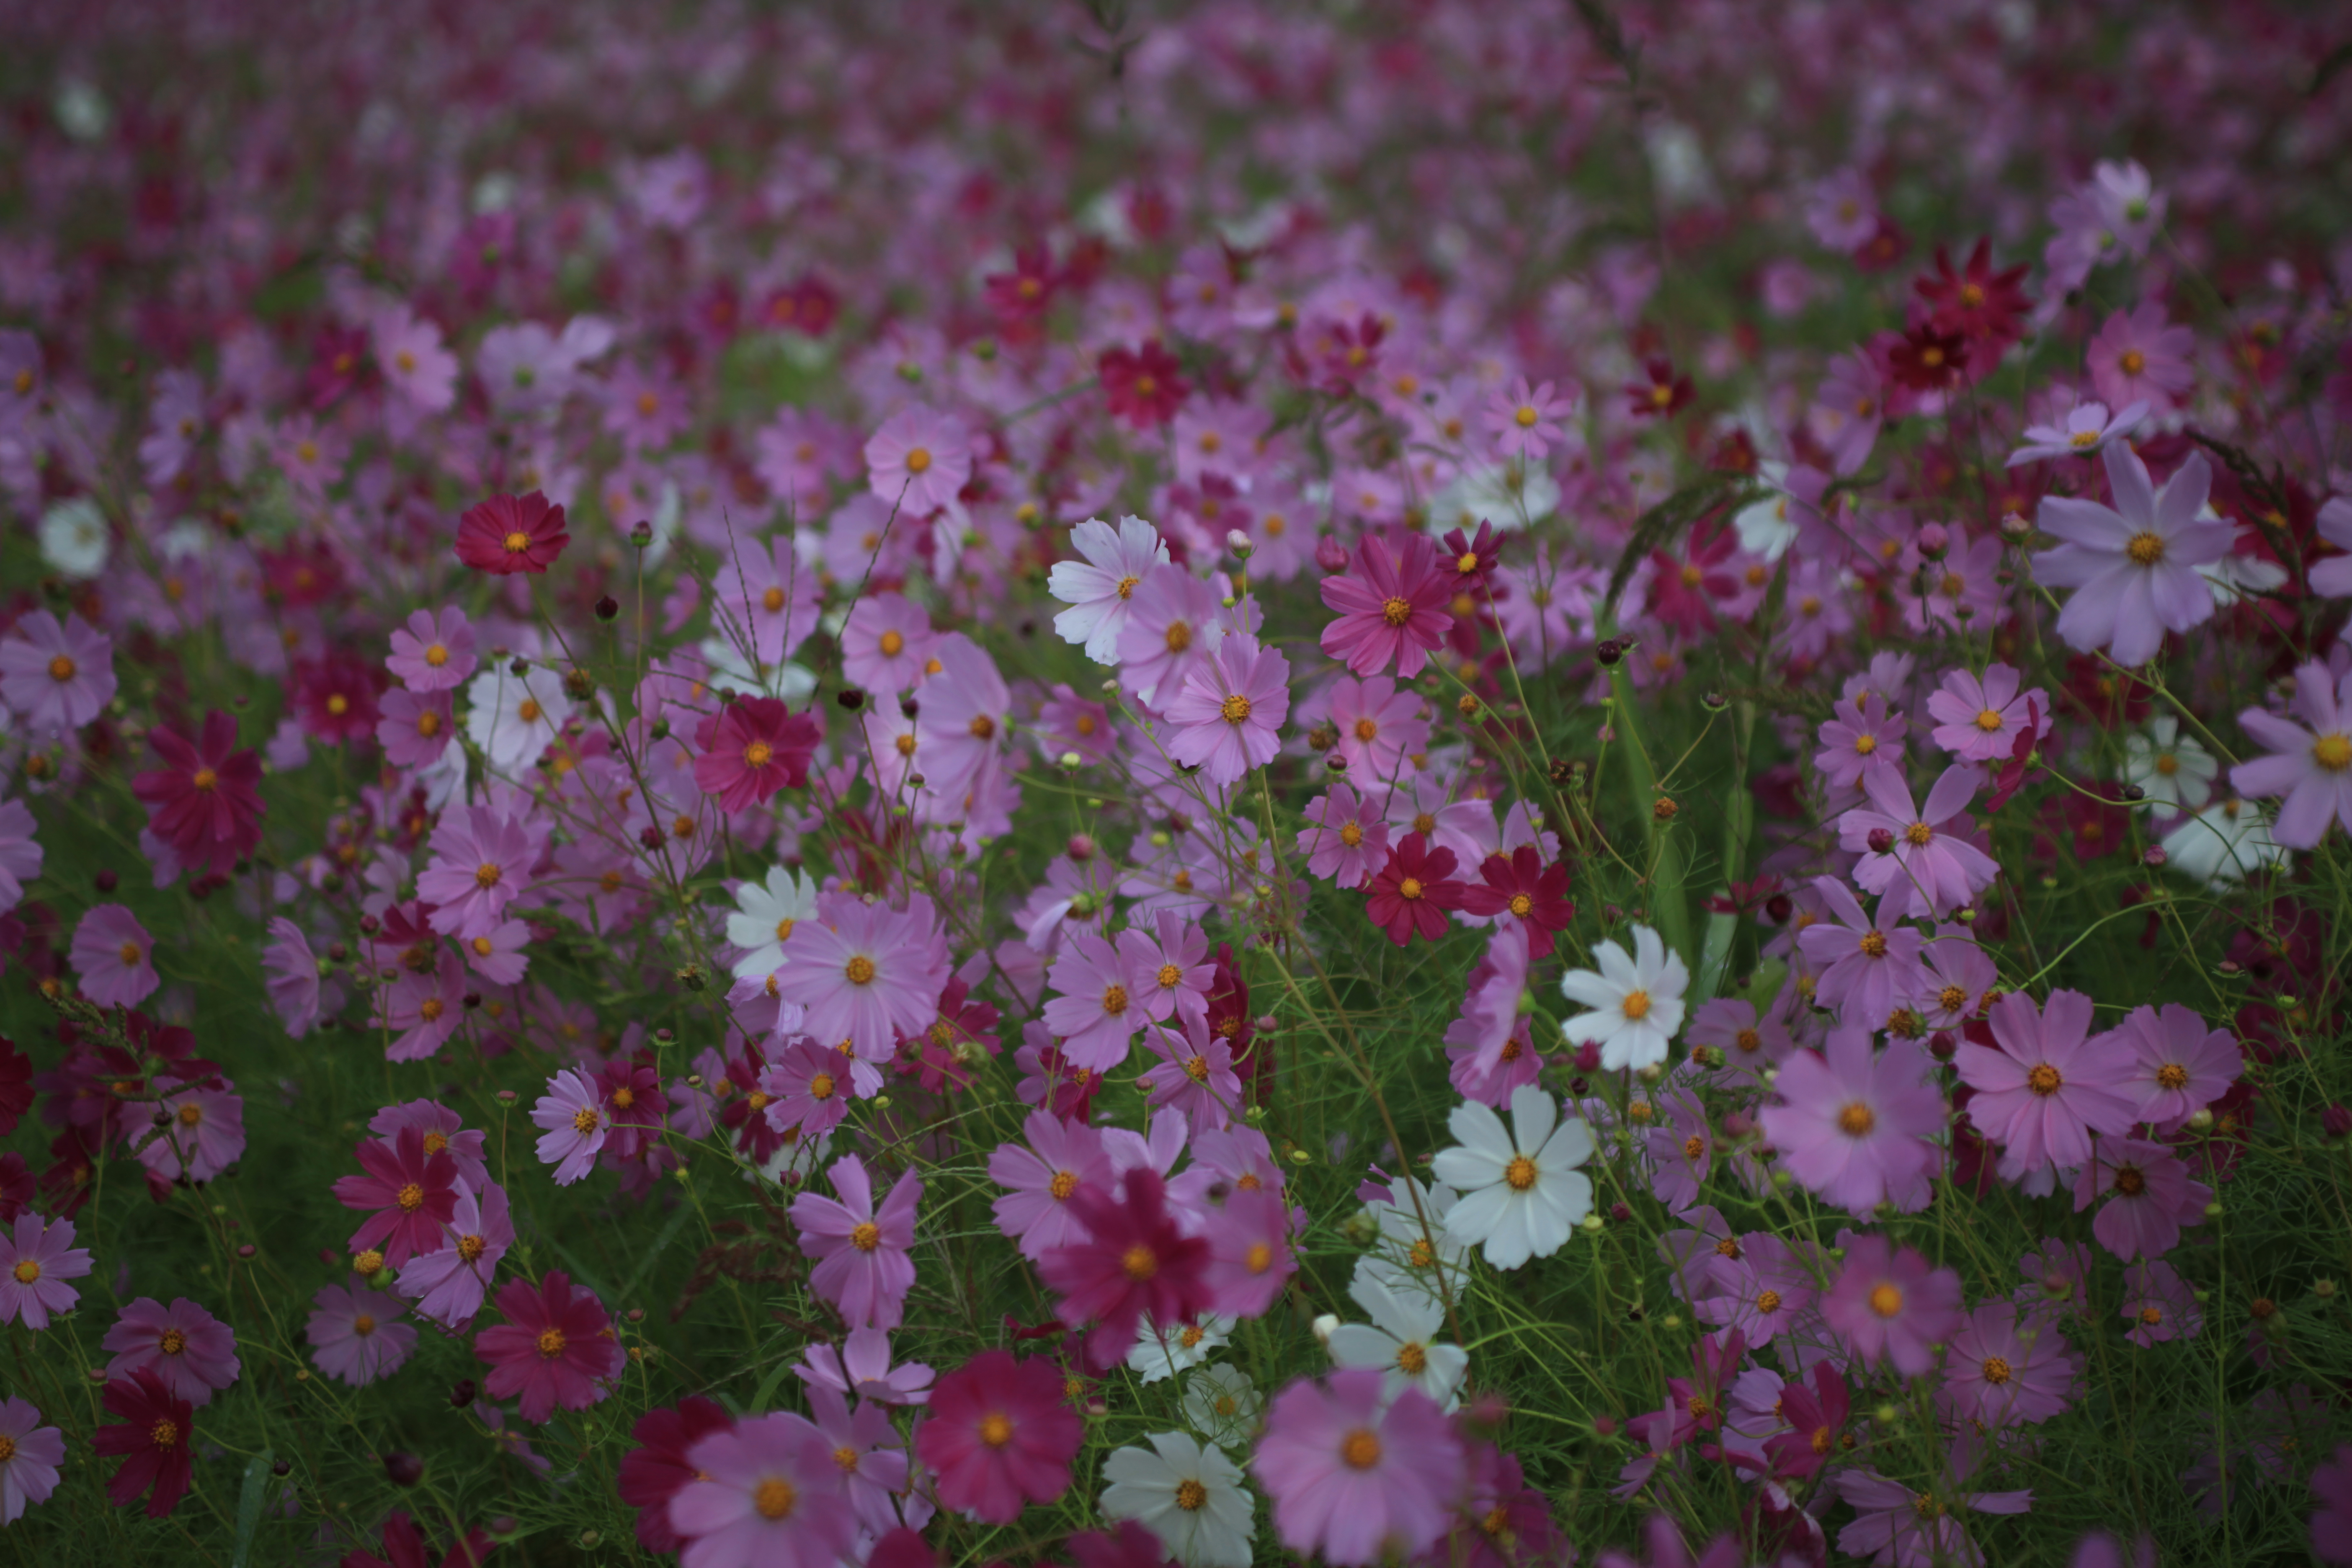
flower, plant, garden cosmos, flowering plant, flora, wildflower, annual plant, spring, daisy family, cosmos, aster, marguerite daisy, shrub, pink family, tanacetum parthenium, groundcover, chrysanths